Nuclear Reactor Operator Badge

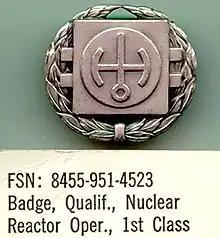

e. Recommendation by an NPPO, First Class Qualification Board to the Officer-In-Charge of the plant concerned.